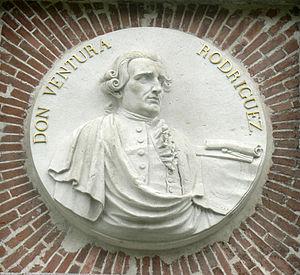
L'architecte espagnol Buenaventura Rodriguez Tizon connu aussi comme Ventura Rodríguez, (Ciempozuelos, Madrid, 1717 - Madrid, 1785), Médaillon incrusté dans la façade du Musée du Prado, Madrid.